Duddingston House

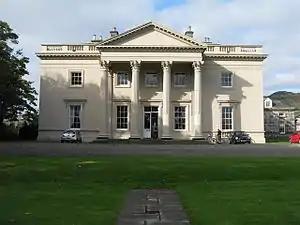
Duddingston House, entrance front

Duddingston House is an 18th-century mansion in Edinburgh, Scotland, located south-east of the village of Duddingston. It was built in the 1760s for James Hamilton, 8th Earl of Abercorn, and was designed by Sir William Chambers. It is now protected as a category A listed building, and the grounds of the house are included in the Inventory of Gardens and Designed Landscapes in Scotland, the national listing of significant gardens.